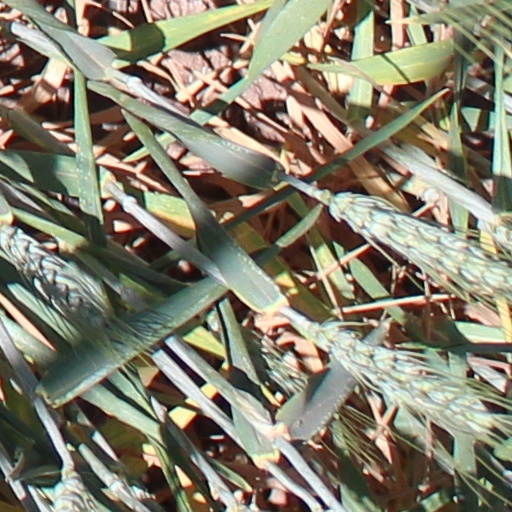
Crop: wheat